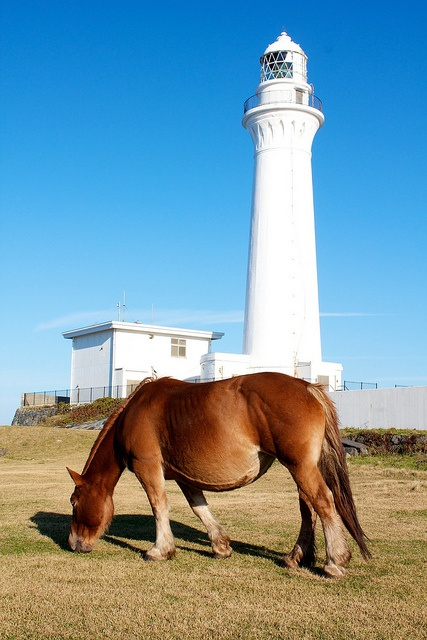
There is a large horse grazing near a lighthouse
A pony grazing on grass in front of a lighthouse.
A brown horse standing in front of a white light tower.
A brown horse  grazing in a grassy field
A horse that is eating grass next to a light house.